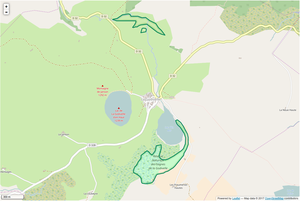
Périmètre de la RNN des Sagnes de La Godivelle.
La réserve naturelle nationale des sagnes de La Godivelle est une réserve naturelle nationale, créée le 27 juin 1975 afin de protéger 24 hectares de tourbières et divers habitats naturels de zone humide sur la commune de La Godivelle, dans le département du Puy-de-Dôme, en Auvergne.